Hyperythra lutea

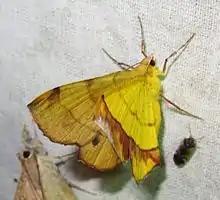

The wingspan of the male is 36 mm. Males with costa of hindwings highly arched. A very long tuft of hair found from base of cell lying in a fold above vein 6. The cell very short and open. Male yellowish, suffused with pink and striated with fuscous. Some white found on palpi and shaft of antennae. Forewings with indistinct antemedial line angled below costa. Medial and postmedial ill-defined, slightly curved pinkish bands. Hindwings with similar narrow antemedial and broad postmedial bands, the latter with one or two black marks on it below costa. Underside bright yellowish, with area beyond the postmedial line more or less completely colored pink. Forewings with a whitish patch below apex. The pink suffusion of upper and underside varies greatly in extent.